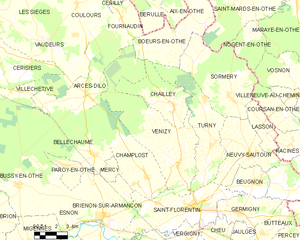
Carte des communes françaises Venizy